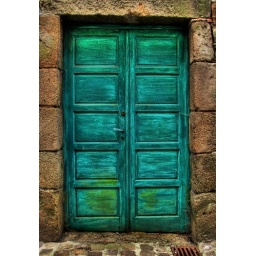
Green door in French street in Domfront, Northern France